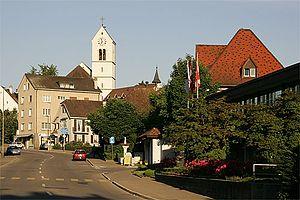
Centre-ville d'Oberwil
Oberwil est une ville et une commune suisse du canton de Bâle-Campagne, située dans le district d'Arlesheim.